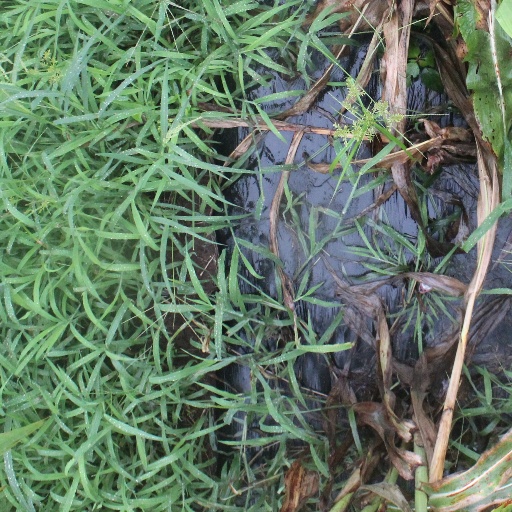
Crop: sorghum